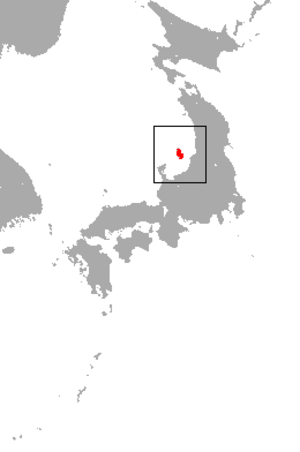
Mogera tokudae est une espèce de Mammifères de la famille des Talpidés. C'est une taupe japonaise.